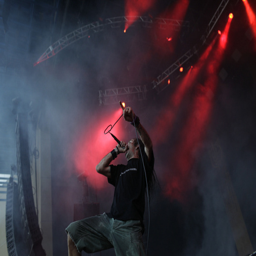
death metal artist screams into the microphone on the main stage .